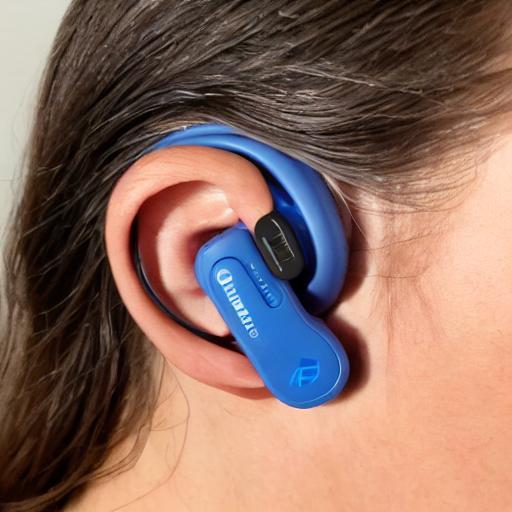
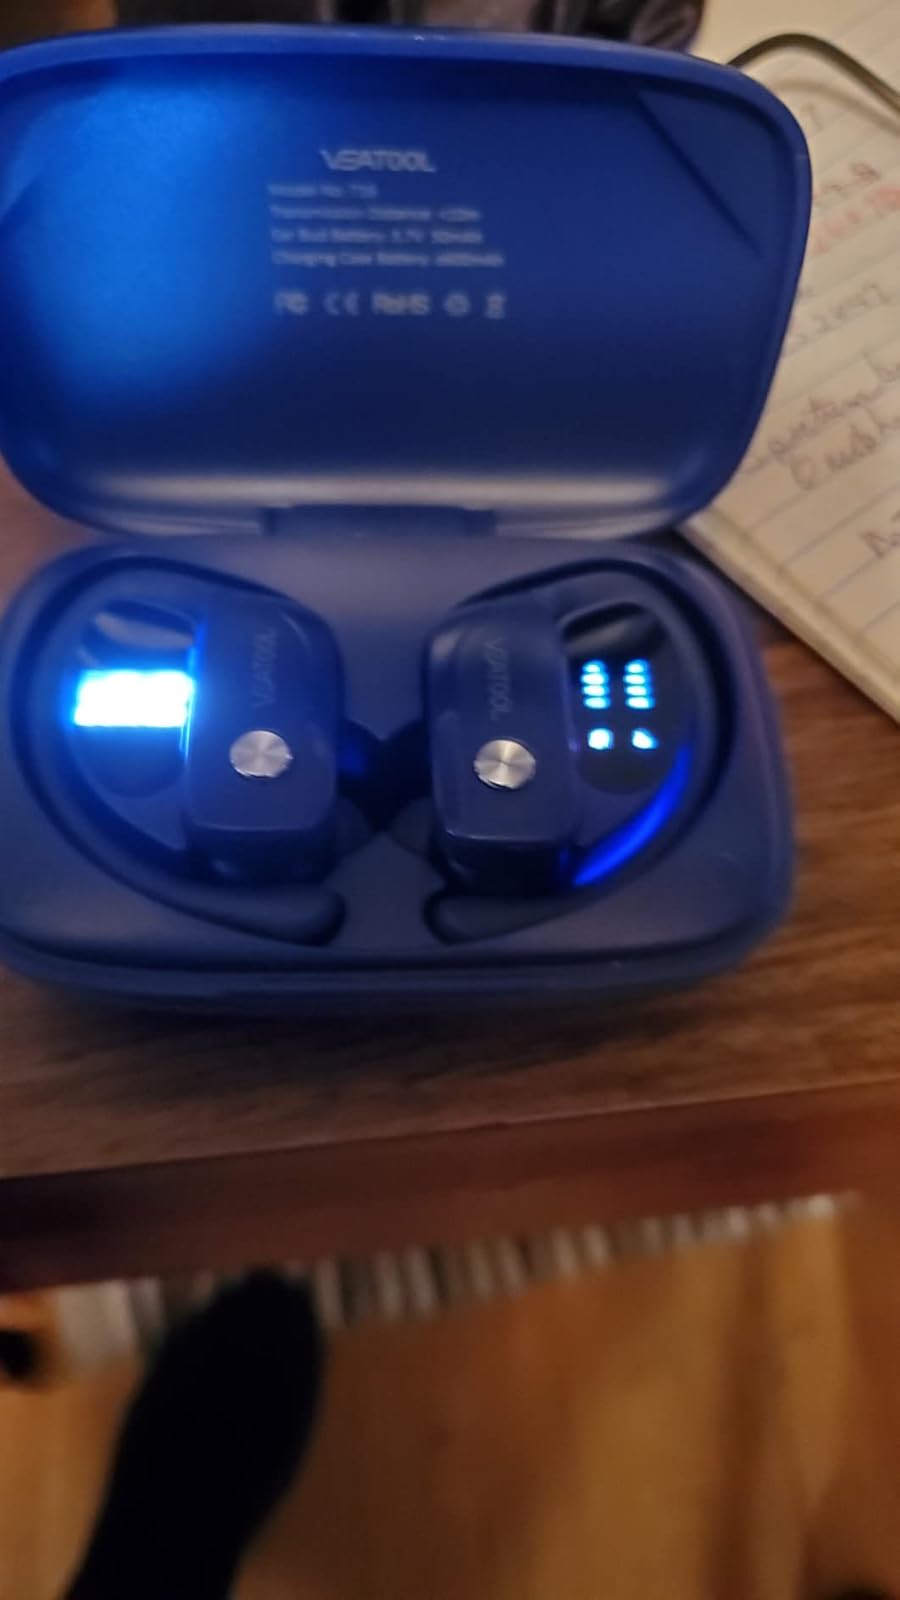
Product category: earbuds
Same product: no